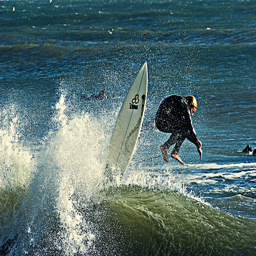
A surfer crashing in the wake of large wave
A guy falls off his surfboard while riding a wave.
A person jumping in the air over water near a surfboard.
A surfer falling off his surfboard on top of a wave.
A person has fallen off a surfboard near a large wave